Margaret Fownes-Luttrell

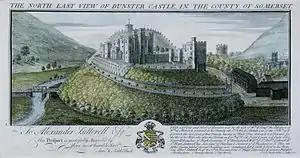
Dunster Castle in 1733, showing the then recently planted New Way, the mansion (l), Great Gatehouse (c) and stables (r). The motte, with the summer house, is visible in the background

Margaret Luttrell was born on 7 February 1726, the only child and sole heiress of Alexander Luttrell (1705–1737) of Dunster Castle by his wife Margaret Trevelyan (died 1764), daughter of Sir John Trevelyan, 2nd Baronet of Nettlecombe, Somerset, and an artist who made floral paintings. Margaret's father died on 4 June 1737 at Dunster, at which time he was in debt, "due in part to his personal extravagance and in part to the necessity imposed upon him by his parents of providing a fortune of £10,000 for Anne Luttrell," daughter of his deceased brother Francis Luttrell (1709–1732) of Venn, Somerset, and wife of Edmund Morton Pleydell, 1734-1794. As a result, Dunster Castle was thrown into Chancery and closed.